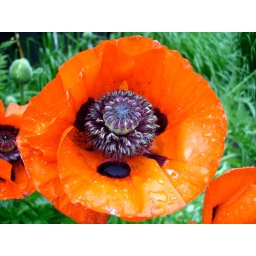
These are fist-sized flowers with tissue-paper like petals. They also have a characteristic black spot in the inside of the petals.